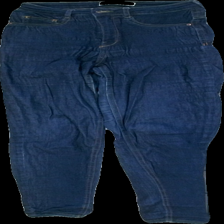
View: front
Type: Jeans
Category: Ladies
Brand: Gina Tricot
Colors: Blue
Material: 100% cotton
Cut: Regular
Size: M
Season: All
Smell: Minor
Holes: Minor
Damage: worn out
Price range: <50
Recommended usage: Export